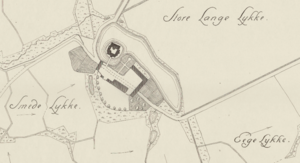
Rygård (Langå Sogn)
Detalje af kort fra 1809, der viser resterne af de to grave omkring borg og ladegård.
Detalje af kort over Rygård herregård i Svendborg amt, opmålt i skala 1:6000, baseret på kort fra 1809. Formentlig udført af Valdemar Koch. Koch udførte adskillige tegninger af Rygård i 1883 og signerede de fleste.
Rygård er en herregård i Langå Sogn på Sydøstfyn. Den er på 377 hektar, heraf ager 239,